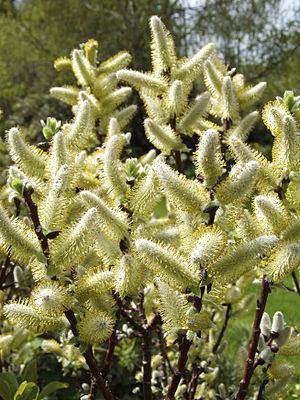
Le saule à feuilles hastées est une espèce d'arbuste de la famille des Salicaceae. Sa distribution est essentiellement circumpolaire.